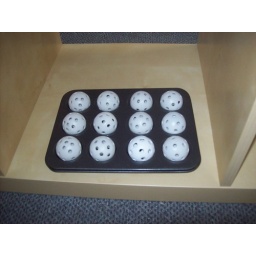
- the practise golf balls are moved from the holding box (not in picture) to the mini muffin tray